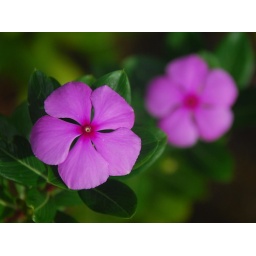
A flower in a pot kept in a terrace of one of the houses we visited at Mylapore on December 12, 2009